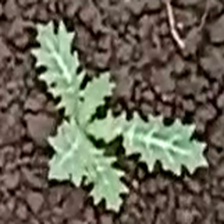
Weed species: Bilayat_(Mexicana_Argemone)